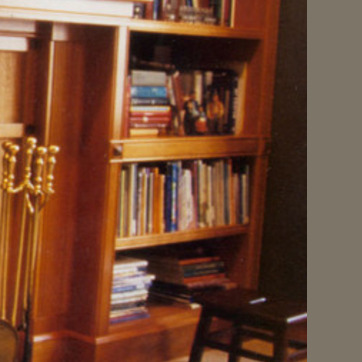
Material: paper